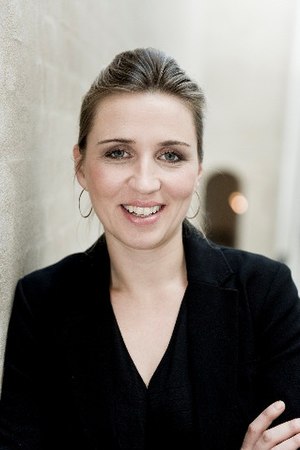
Lærerlockouten 2013 / Forløb / Lovindgrebet
Beskæftigelsesminister Mette Frederiksen fremlagde lovforslag om indgreb i konflikten 25. april 2013.
Mette Frederiksen - 2009
Lærerlockouten 2013 var en 25 dage lang landsdækkende konflikt i april 2013, udløst af de offentlige arbejdsgiveres lockout af cirka 67.000 overenskomstansatte lærere på en række forskellige skoletyper i Danmark. De cirka 50.000 af lærerne arbejdede i Folkeskolen, mens resten for eksempel arbejdede på ungdomsskoler, produktionsskoler, sprogskoler samt AMU- og voksenundervisnings-centre.